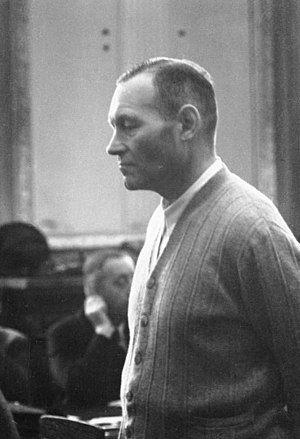
Erich Hoepner
Hoepner for folkedomstolen
Erich Hoepner var en tysk general under anden verdenskrig, kommandør for Panzergruppe 4 med udmærkelsen Jernkorsets Ridderkors, men senere henrettet for sin deltagelse i det fejlslagne attentat på Hitler i 1944.